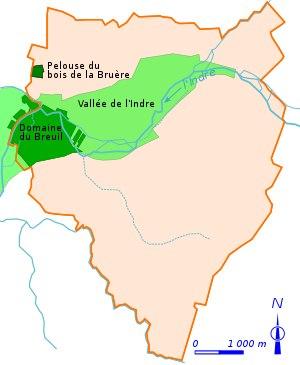
Monts est une commune française située dans le département d'Indre-et-Loire en région Centre-Val de Loire.